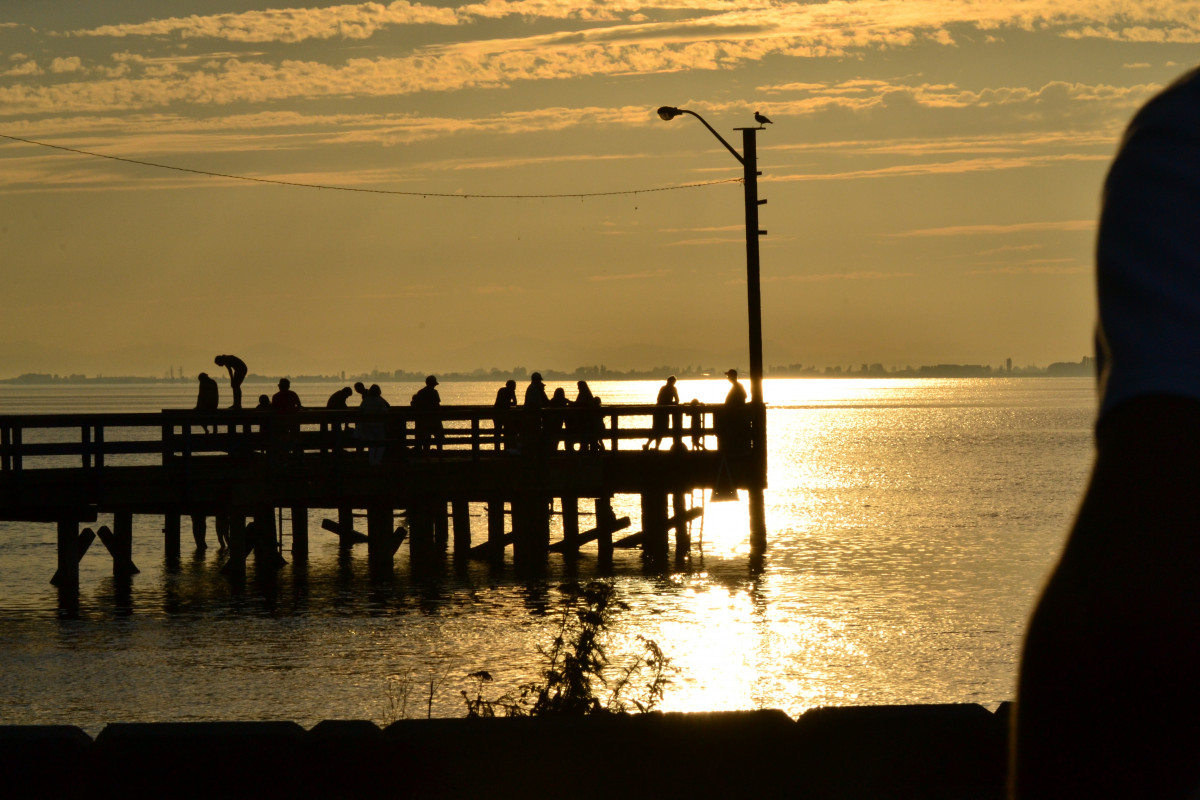
Tags: sea, coast, ocean, horizon, silhouette, sunrise, sunset, sunlight, morning, wave, dawn, pier, dusk, evening